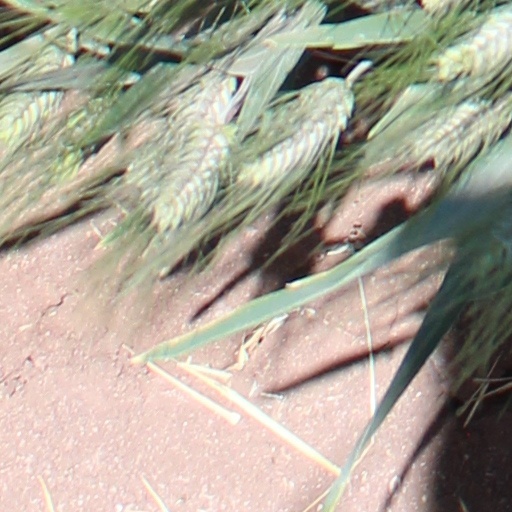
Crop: wheat